Joe Tinker

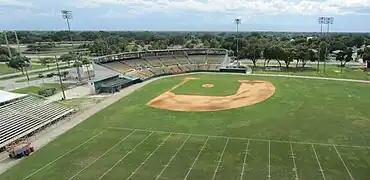
Tinker Field in Orlando, Florida

Tinker had serious health problems in his later life. Complications of diabetes mellitus and Bright's disease left Tinker near death in 1936, when his physician believed he had 24 hours to live, and 1944, when he was placed in an oxygen tent. However, he returned to health and scouted minor league players for the Boston Braves in 1946. Tinker developed an infection relating to diabetes that in 1947 required the amputation of a toe and persisted until his left leg above the knee was amputated as well. Tinker died at Orange Memorial Hospital in Orlando on July 27, 1948, his 68th birthday, of complications from diabetes. He was buried in Greenwood Cemetery and survived by his four children.